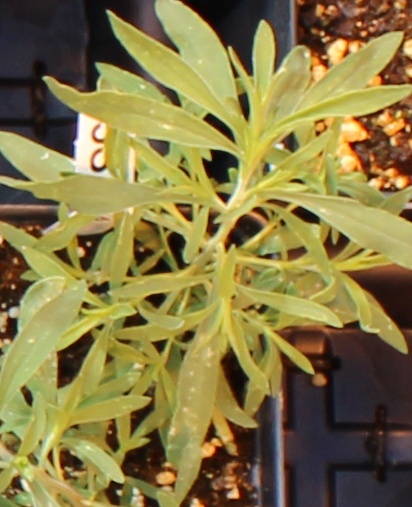
Label: Kochia